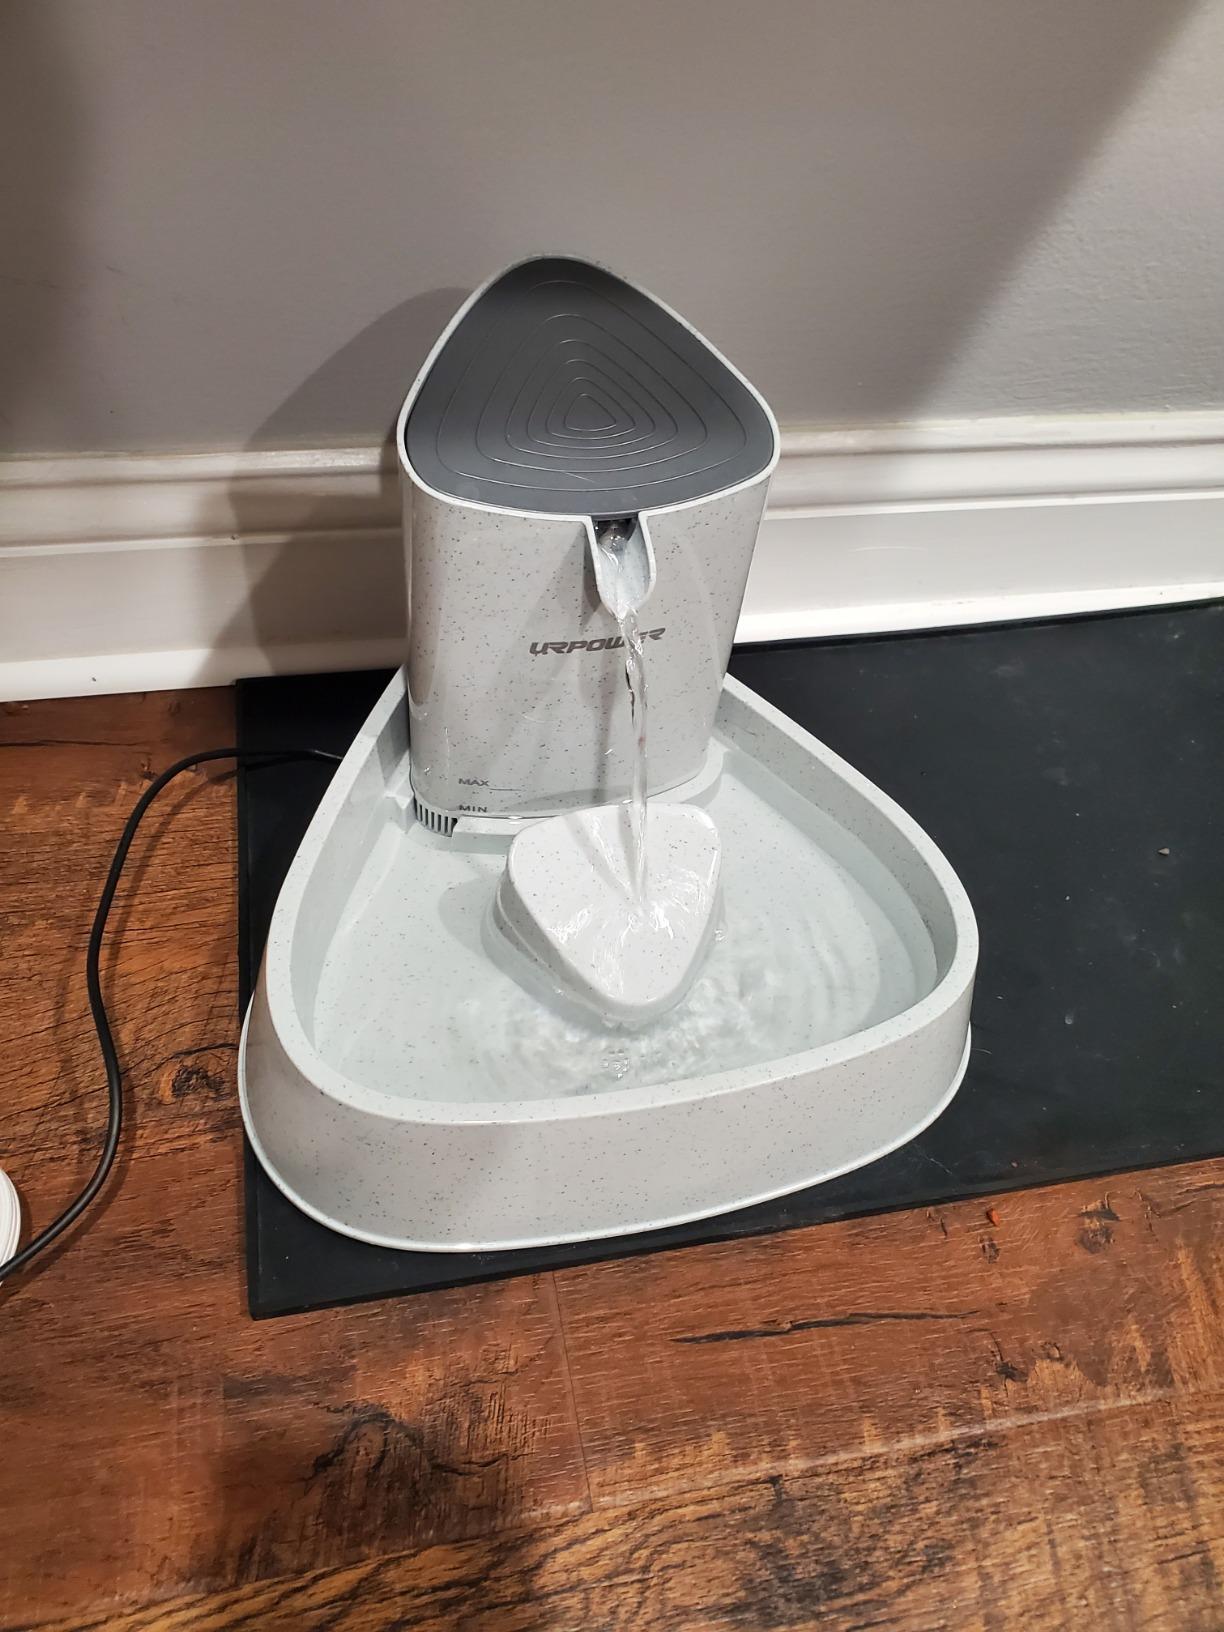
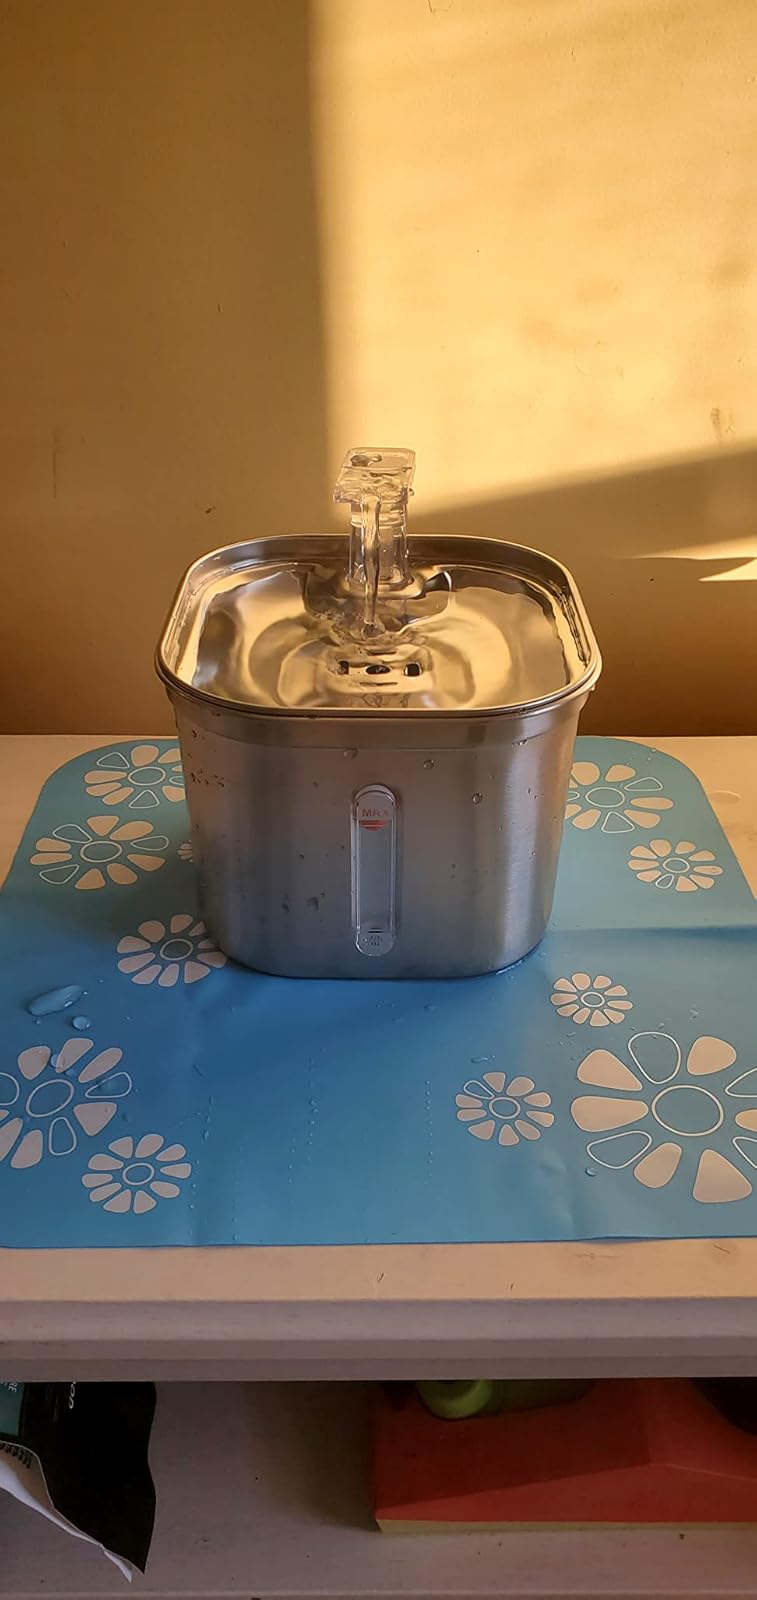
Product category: items_bowl
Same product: no